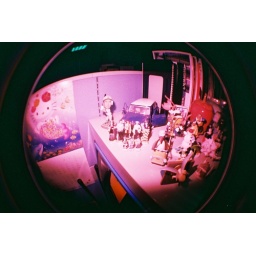
Well, there you go my office toy display... man... hate to pack them up in a box ...